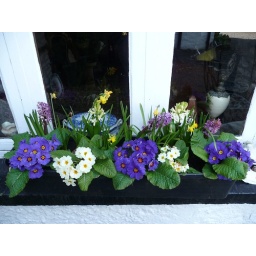
These spring flowers brightened up the window box at The Hermitage in Shap.